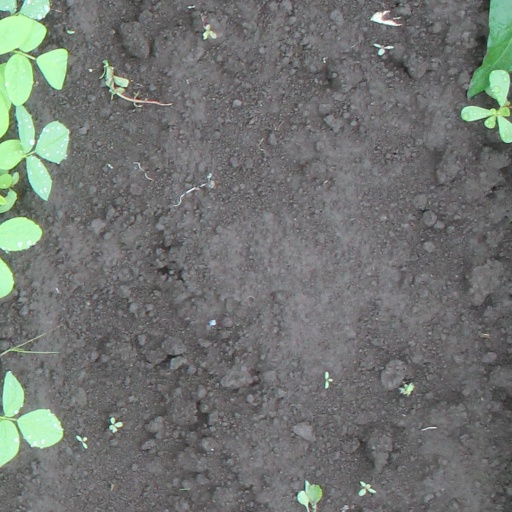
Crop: soybean